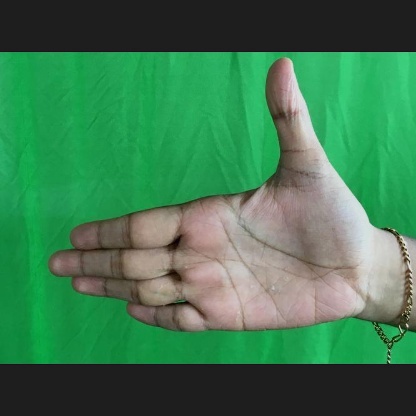
Mudra: Ardhachandran